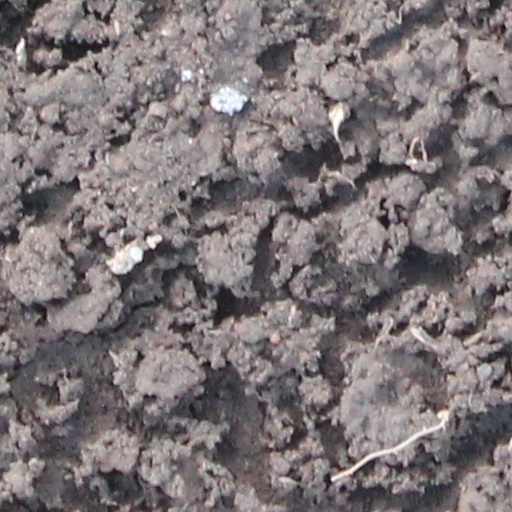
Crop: wheat